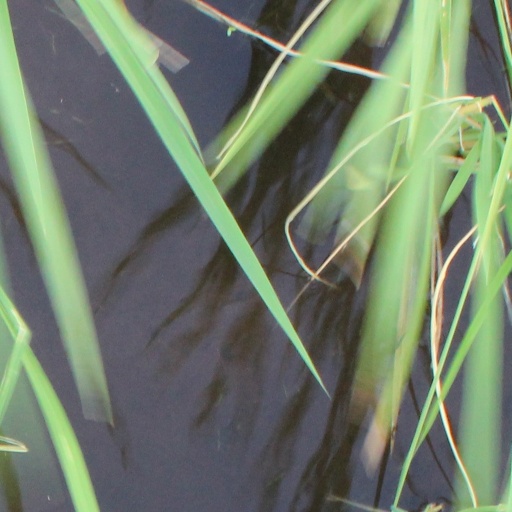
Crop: rice